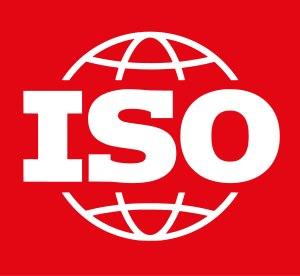
Fin 2018, l'Organisation internationale de normalisation compte environ 22 467 normes actives, dont :